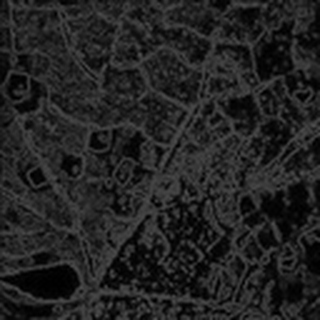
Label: cotton_target_spot